Daniel Yergin

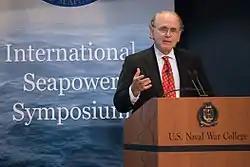
Yergin at the 2014 International Seapower Symposium

Yergin's articles and op-eds on energy, history, and the economy have been published in a variety of publications, including "The Wall Street Journal", "The New York Times", "Foreign Affairs", "The Washington Post", the "Financial Times", and "Forbes". He has also been interviewed about energy policy and international politics on various television programs. In 2003 he became CNBC's global energy expert, which he continued to do for a decade, and in September 2011 he appeared on "The Colbert Report" to discuss wind and solar power.